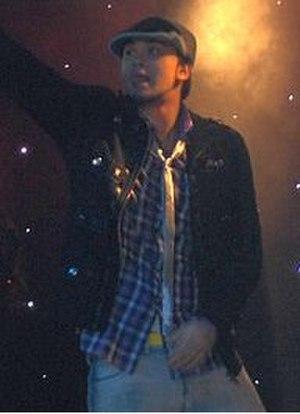
Billy Crawford, né le 16 mai 1982 à Manille, est un acteur, chanteur, danseur et animateur de télévision philippino-américain. Il a connu le succès en France avec les singles Trackin, When You Think About Me, You Didn't Expect That et Me Passer De Toi, extraits de son 2nd album Ride, paru en 2001. Il présente pendant un temps l'émission Pilipinas Got Talent, avant de connaitre le succès aux Philippines via une série de films commerciaux.